Theridion grallator

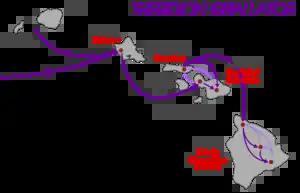
The colonization routes of "Theridion grallator" on the Hawaiian archipelago. Dark purple lines indicate colonization occurring in conjunction with island age. Light purple indicates a reverse colonization. "T. grallator" is not present on Kauai or Niihau so colonization may have occurred from there, or the nearest continent.

"T. grallator" inhabits wet and mesic environments. Wet environments are defined as having an annual rainfall from 200 to 350 centimeters and mesic environments are defined as having an annual rainfall of 100 to 200 centimeters. These spiders are found in the forests of the Hawaiian Islands. They have been found on the islands of O’ahu, Moloka’i, Maui, and Hawai’i. They prefer to reside on the underside of plant leaves such as the native "Broussaisia arguta" and "Clermontia arborescens" and the introduced "Hedychium coronarium." "H. coronarium" is a particularly tactical plant to reside on as its large, slippery leaves allow "T. grallator" to better evade predation.